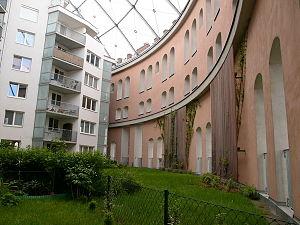
Gazomètre D à Vienne, Autriche Español: Gasómetro D, Viena, Austria
Les Gazomètres de Vienne sont quatre anciens réservoirs à gaz, situés à Simmering, 11ᵉ district de Vienne en Autriche. Ils avaient à l'origine chacun une capacité de stockage de 90 000 m³ et faisaient partie de l'usine à gaz de Vienne.